Ciborium (architecture)

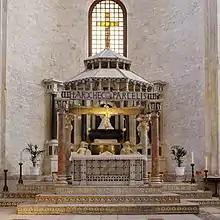
Basilica di San Nicola in Bari, Italy

Examples in Orthodox manuscripts mostly show rounded dome roofs, but surviving early examples in the West often placed a circular canopy over four columns, with tiers of little columns supporting two or more stages rising to a central finial, giving a very open appearance, and allowing candles to be placed along the beams between the columns. The example by the Cosmati in the gallery is similar to another 12th-century Italian ciborium now in the Metropolitan Museum of Art in New York, and that in the Basilica di San Nicola in Bari. By the Romanesque, gabled forms, as at Sant'Ambrogio, or ones with a flat top, as at the Euphrasian Basilica (illustrated) or St Mark's, Venice, are more typical.